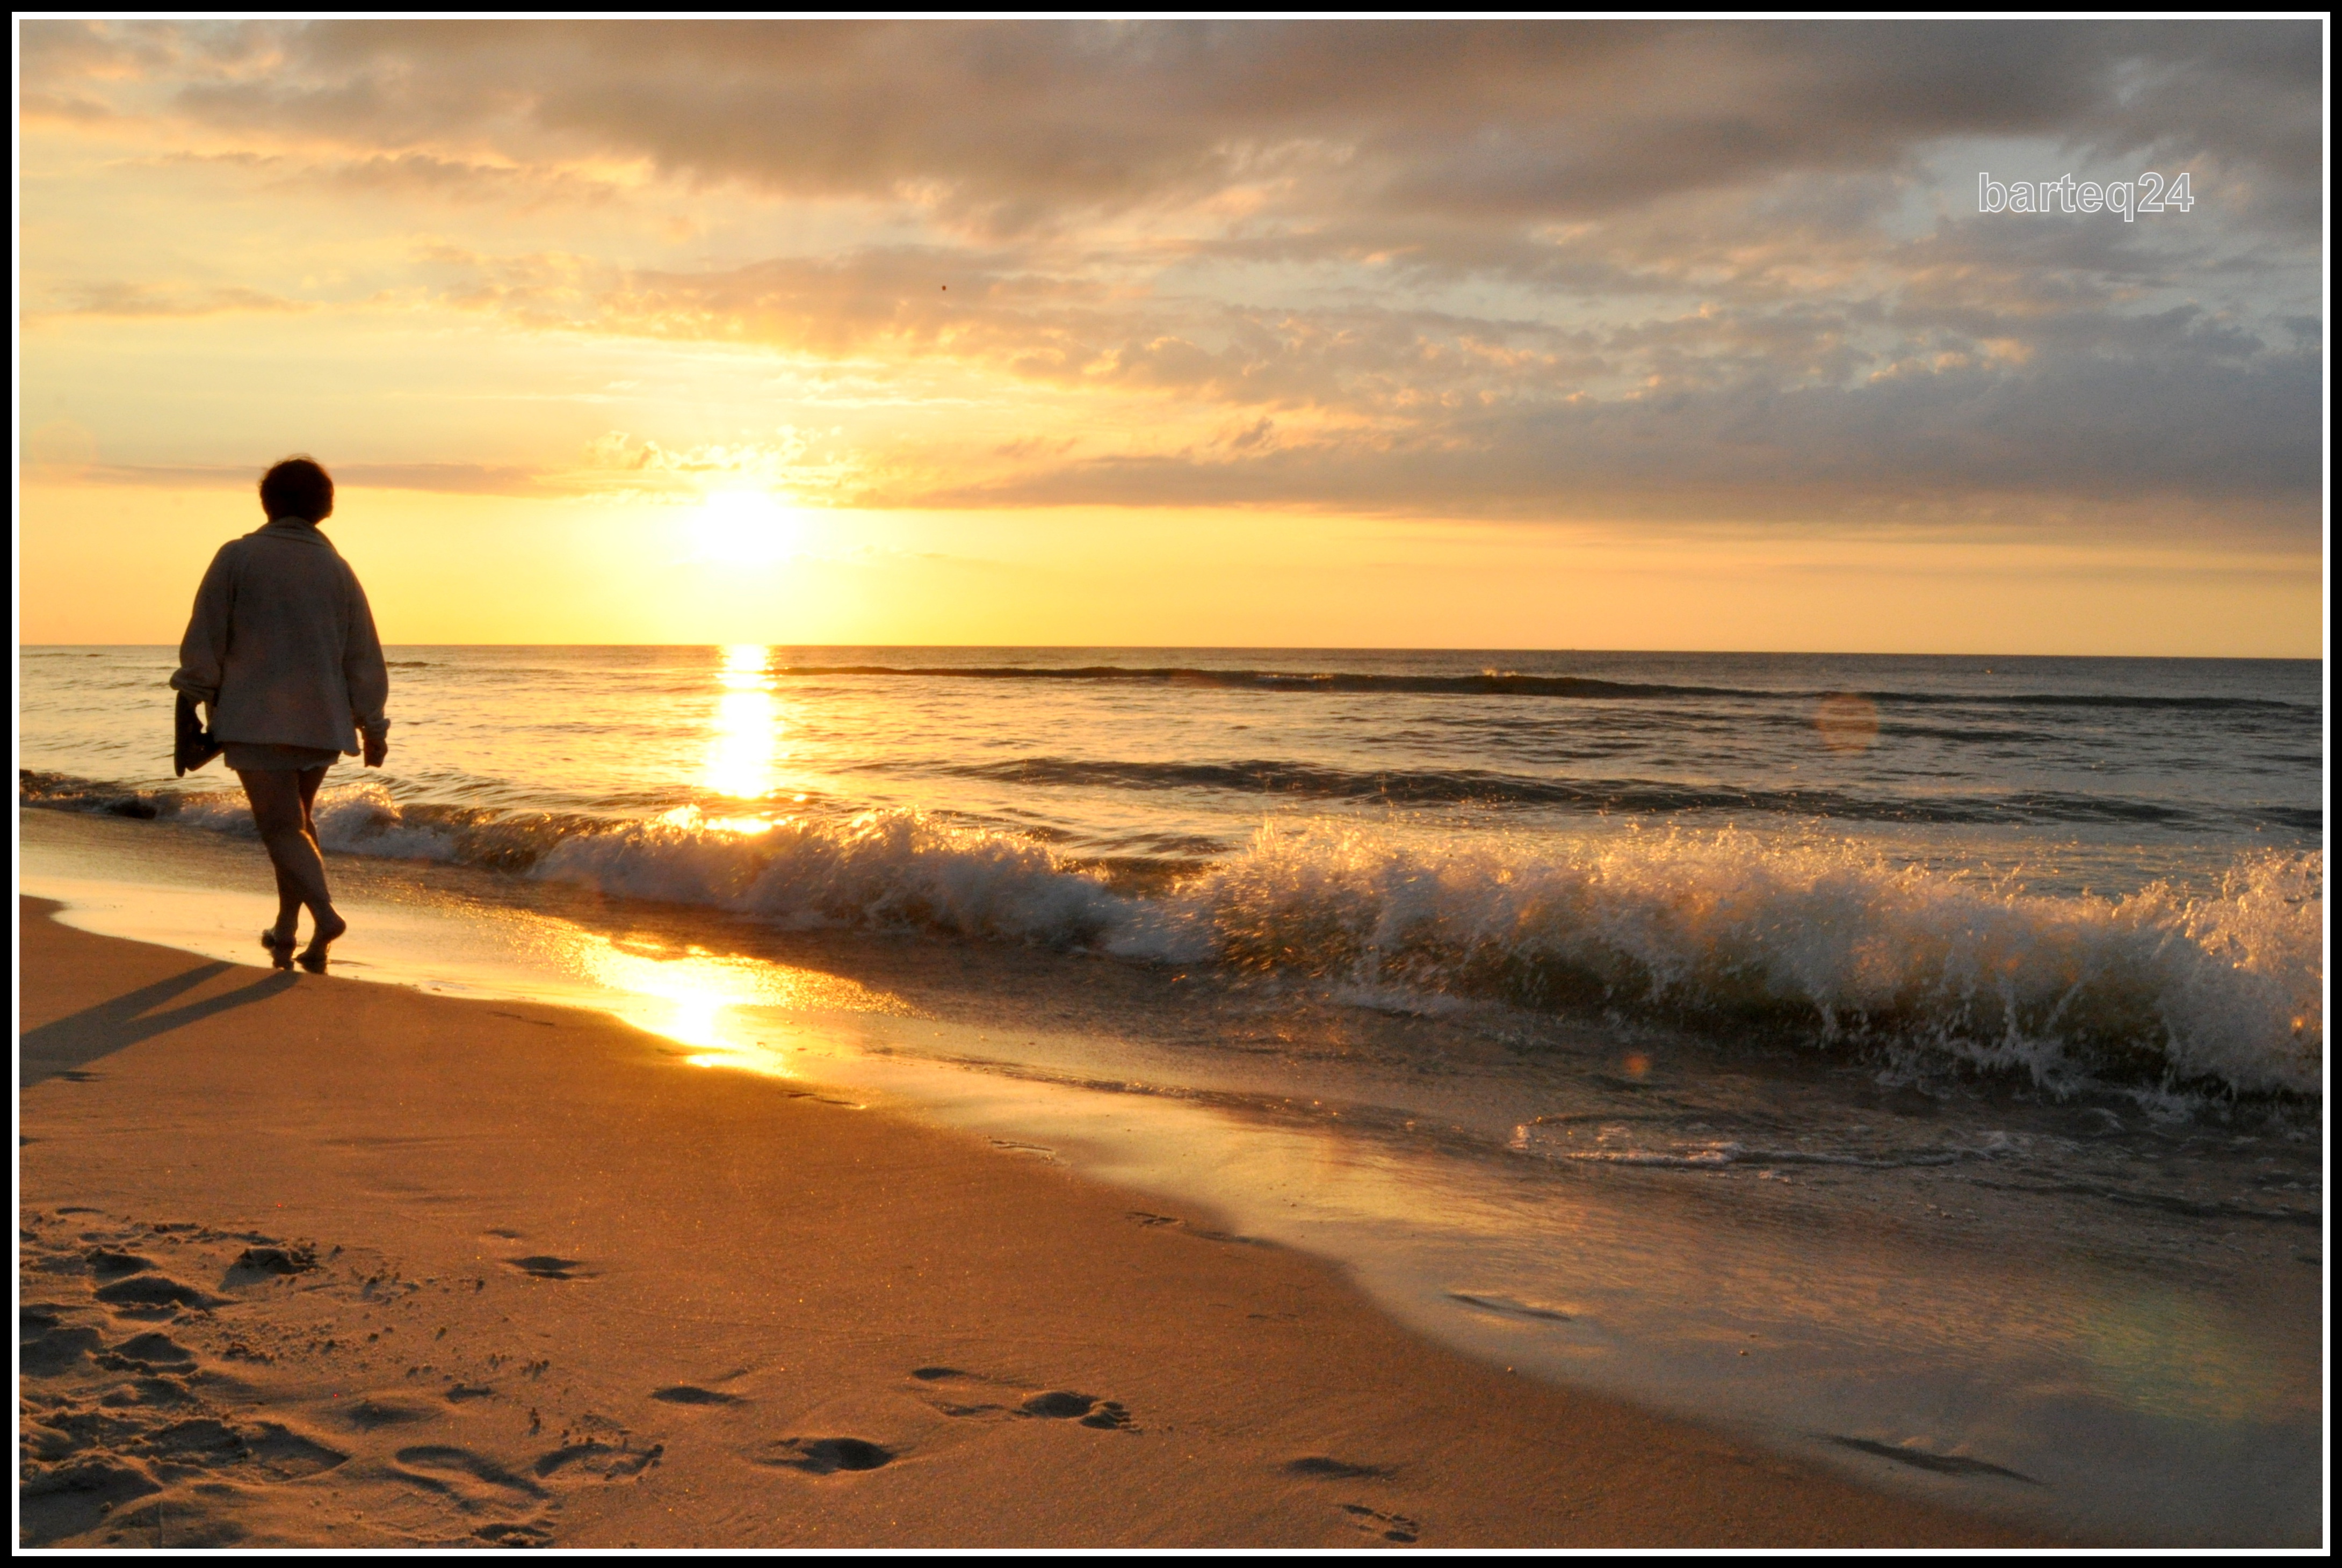
beach, sea, coast, sand, ocean, horizon, sun, sunrise, sunset, sunlight, morning, shore, wave, dawn, dusk, europe, evening, body of water, poland, europa, polska, pomeranian, pomorze, karwia, wadysawowo